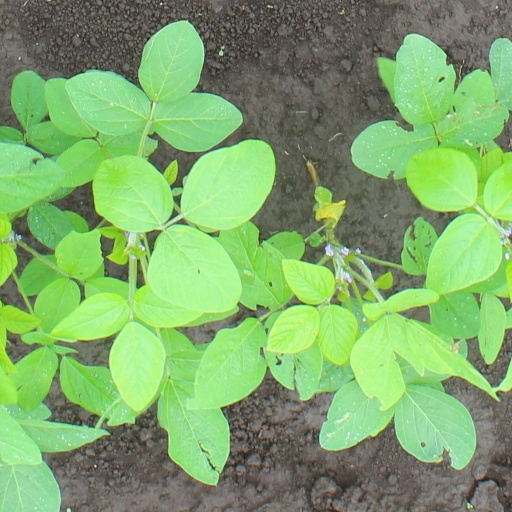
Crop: soybean